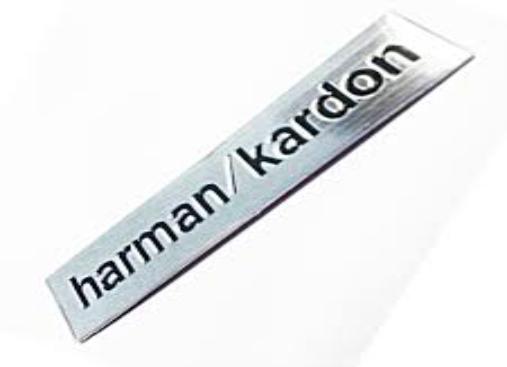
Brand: HARMAN KARDON
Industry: Electronic